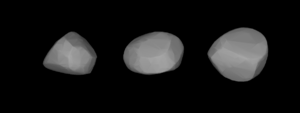
(72) Féronie est un astéroïde découvert par Christian Peters le 29 mai 1861 depuis l'Hamilton College, dans l'État de New York. Il est nommé d'après la déesse romaine Féronie.